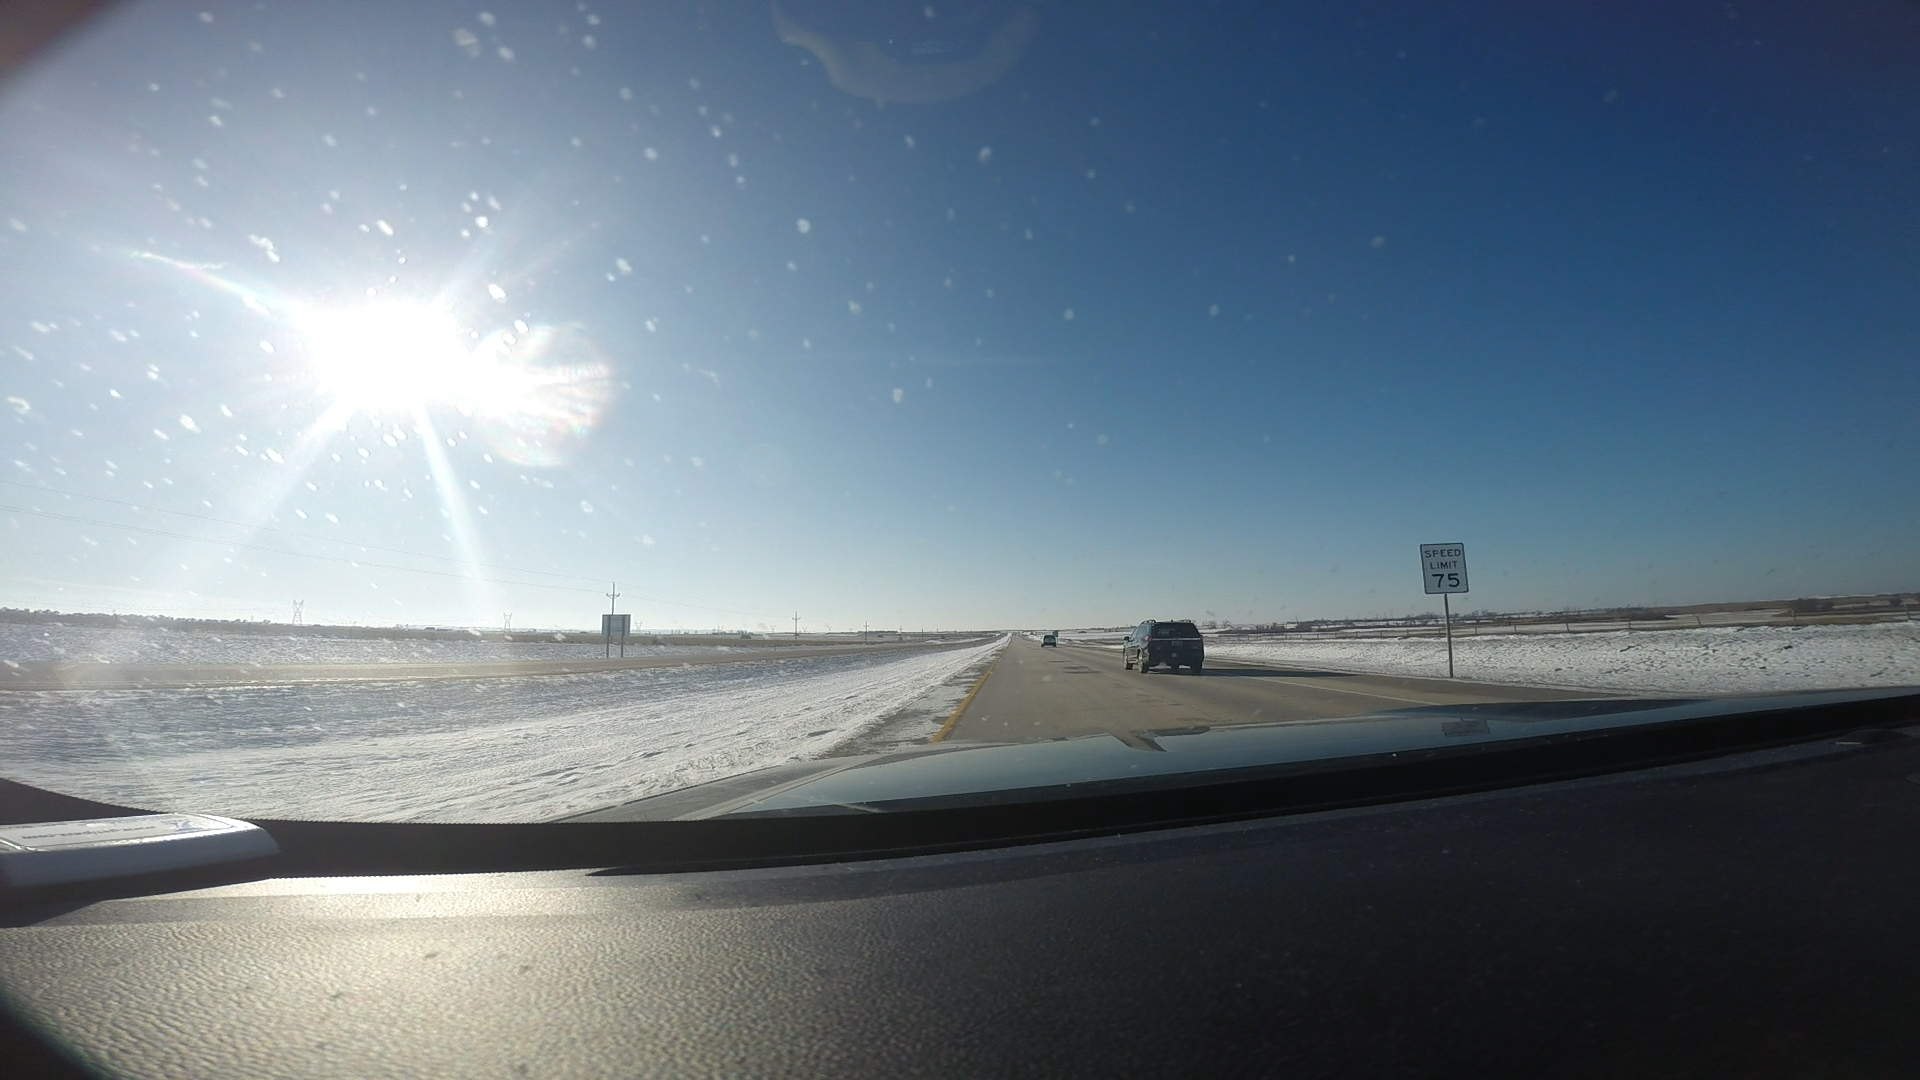
Speed limit sign label: mph75